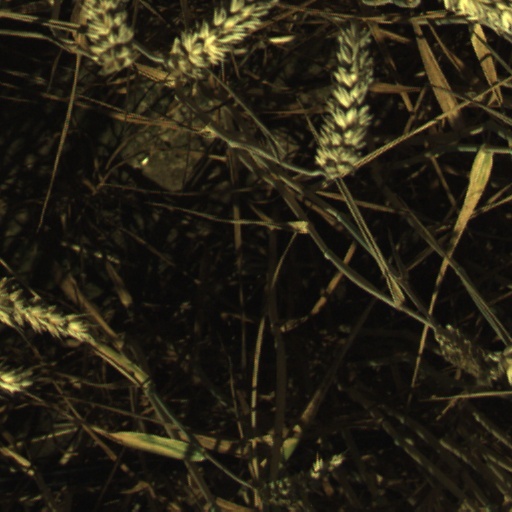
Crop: wheat